List of mayors of Bethlehem, Pennsylvania

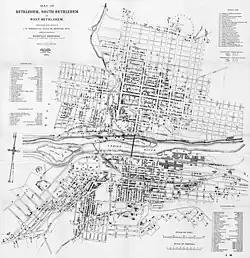
An 1886 map of the Bethlehems, showing the separate boroughs

Prior to the unification of Bethlehem and South Bethlehem into a single city, both Bethlehems' executive was known as the Chief Burgess, a title derived from the English office of Burgess which usually denoted the elected official of a municipality. Bethlehem used the title until 1886, while South Bethlehem used the title until 1913. The office would survive in the Borough of Bethlehem, not as the municipalities executive, but rather as the head Magistrate. A Chief Burgess would hold office for a one year term, the length of a session of the city council, and there was no term limits.